Gui (food)

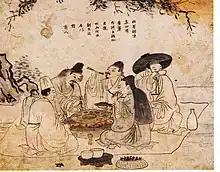
Koreans enjoying grilled meat and alcohol in the 18th century

"Gui" made with fish is called saengseon gui that literally means "grilled fish", while grilled shellfishes are called seokhwa gui or jogae gui